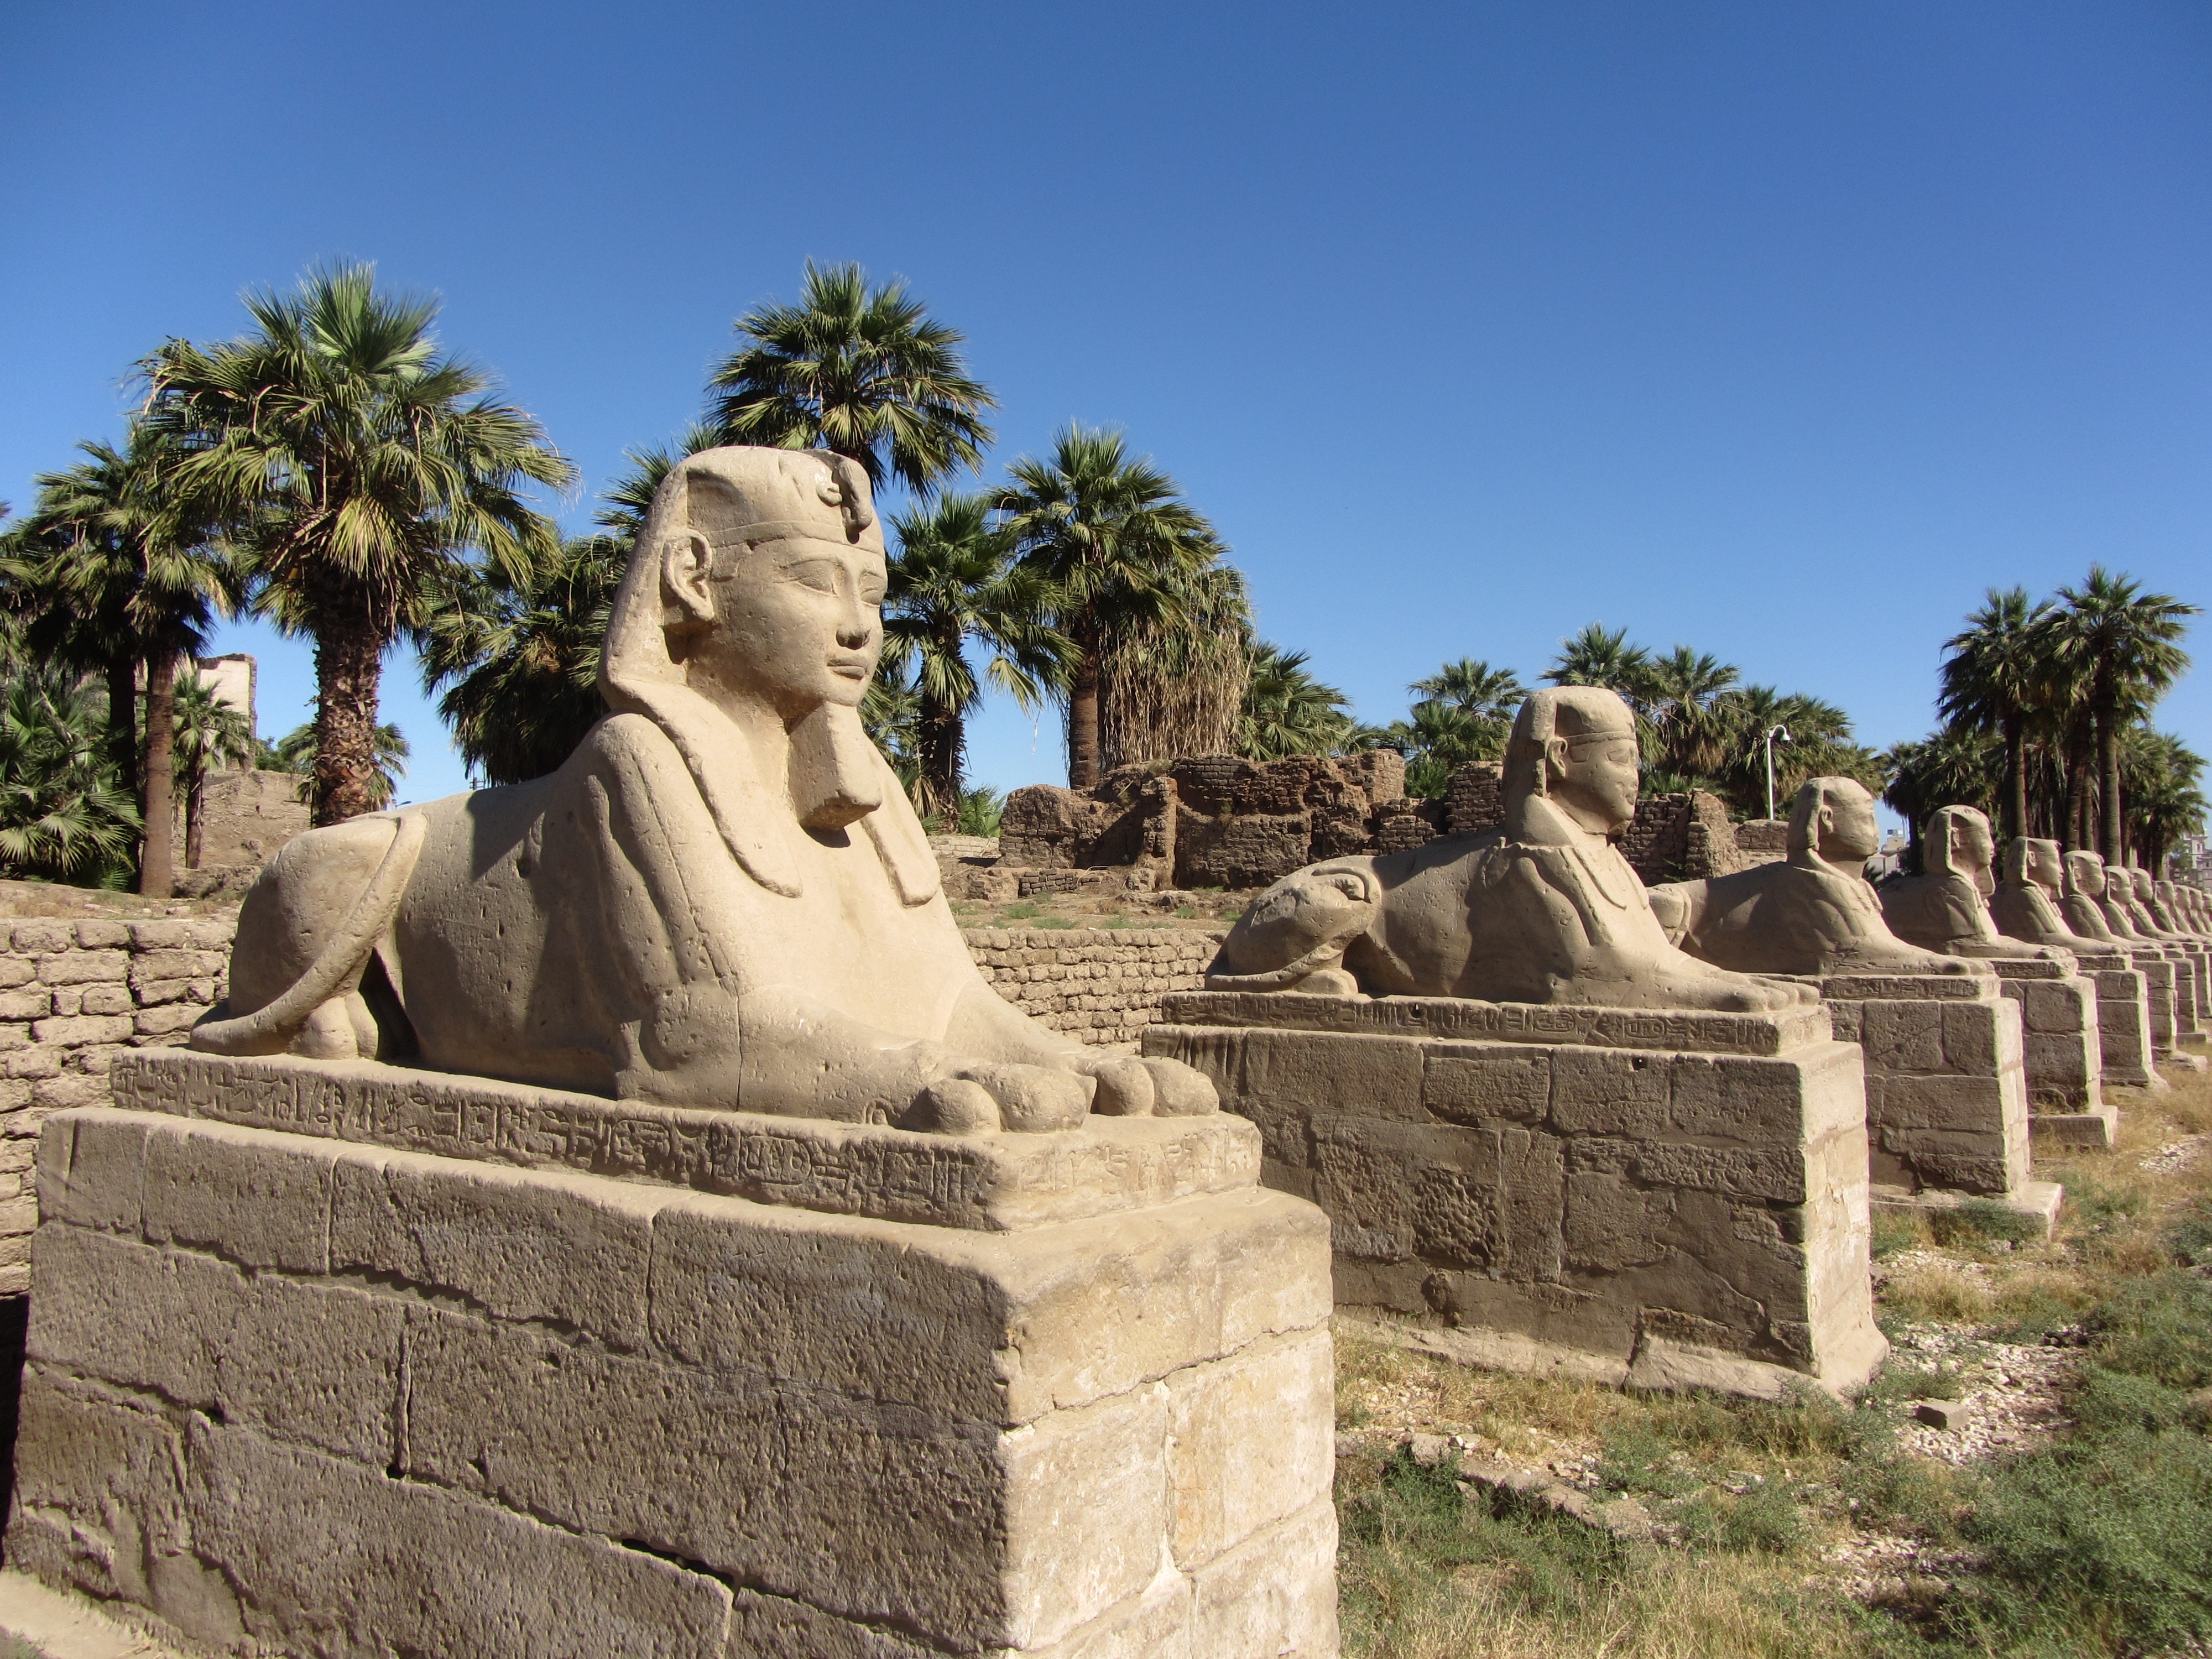
sand, rock, old, stone, monument, vacation, travel, statue, landmark, tourism, egypt, sculpture, temple, ruins, luxor, sphinx, egyptian, pharaoh, archaeological site, historic site, ancient history